Barry Brown (American football)

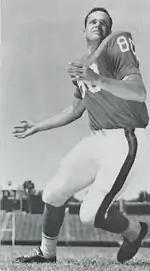
Brown from 1965 "Seminole" yearbook

Joseph Barry Brown (April 17, 1943 – February 6, 2020) was an American professional football player who was a linebacker and tight end for five seasons in the National Football League (NFL) and American Football League (AFL) during the 1960s and early 1970s. He played college football for the Florida Gators, and was selected in 19th round of the 1965 NFL draft. He played professionally for the Baltimore Colts, New York Giants and Boston Patriots.